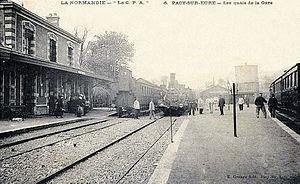
Pacy-sur-Eure - Les quais de la gare.
La gare de Pacy-sur-Eure est une gare ferroviaire française de la ligne de Saint-Georges-Motel à Grand-Quevilly, située sur le territoire de la commune de Pacy-sur-Eure dans le département de l'Eure en région Normandie.